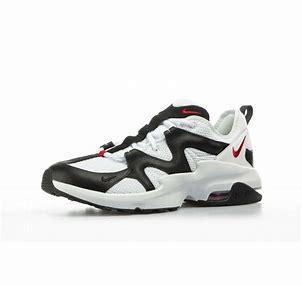
Brand: Nike
Model: Air Max Graviton